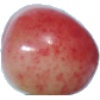
Label: Cherry Rainier 1